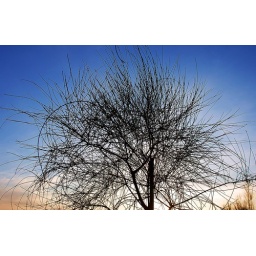
a dead ornamental tree in the high street bridge park